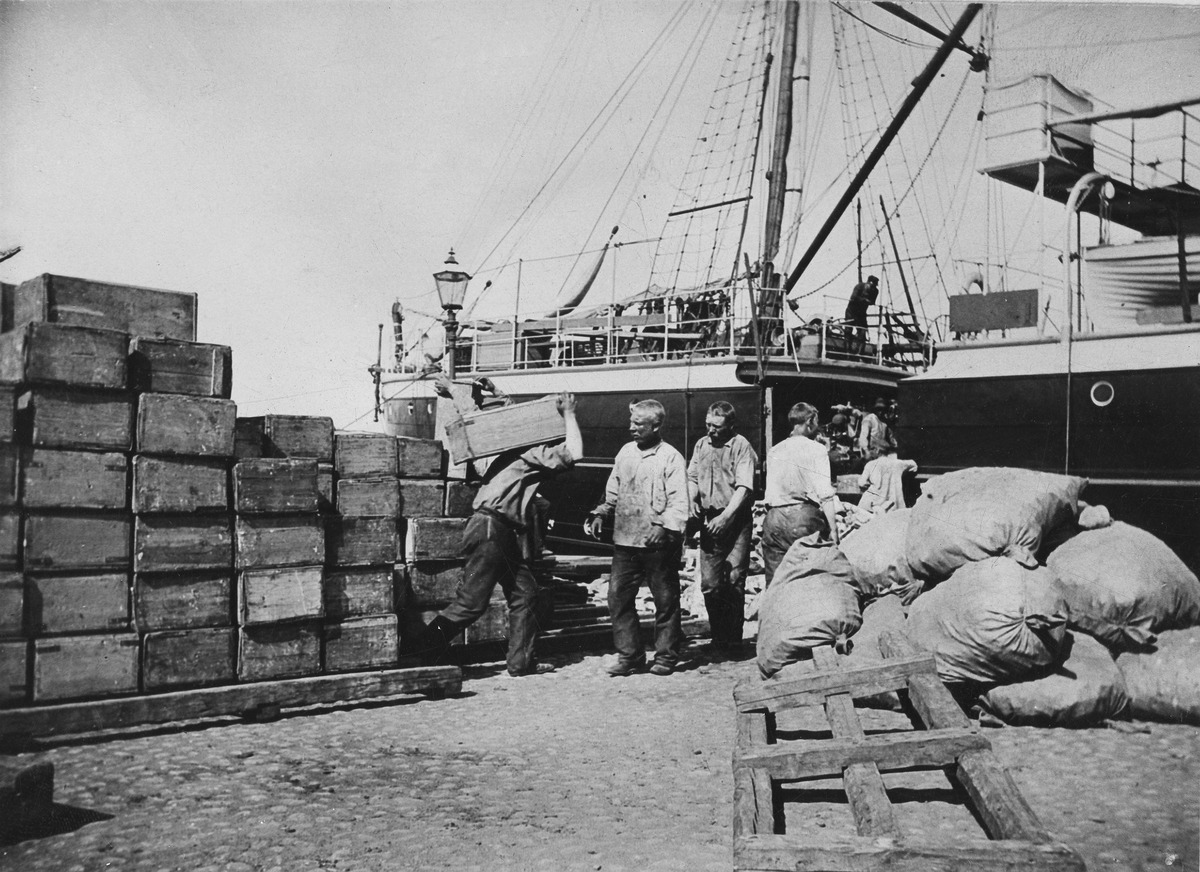
Satamatyöläisiä lastaustyössä
sisällön kuvaus: Satamatyöläisiä lastaustyössä. mustavalkoinen
Ajankohta: kuvausaika 1900 -luvun alkupuoli
Aiheet: satamat, ammatit ahtaajat, kuormaus ahtaus, ulkomaankauppa vienti, laivat